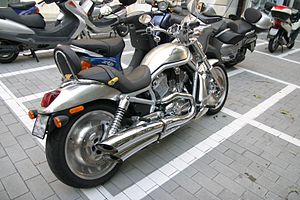
Harley-Davidson / Modelrækkerne / VRSC-modellrækken
Harley-Davidson VRSC-A
Harley Davidson, Inc. er en børsnoteret amerikansk virksomhed, som fortrinsvis er aktiv i to retninger: på den ene side motorcykler og motorcykeltilbehørssektoren: på den anden side i finansieringsområdet, hvor i det væsentlige forretninger og kunder bliver hjulpet.